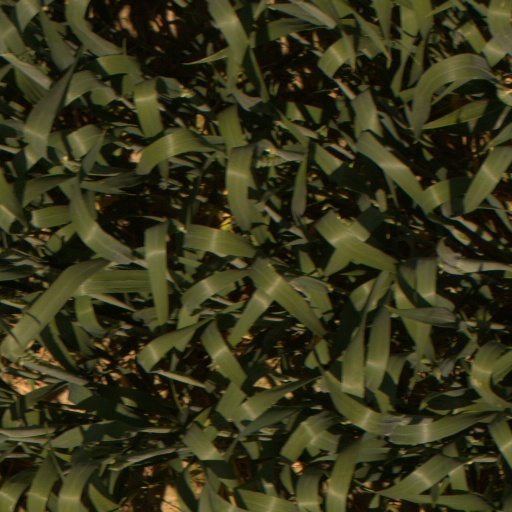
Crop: wheat